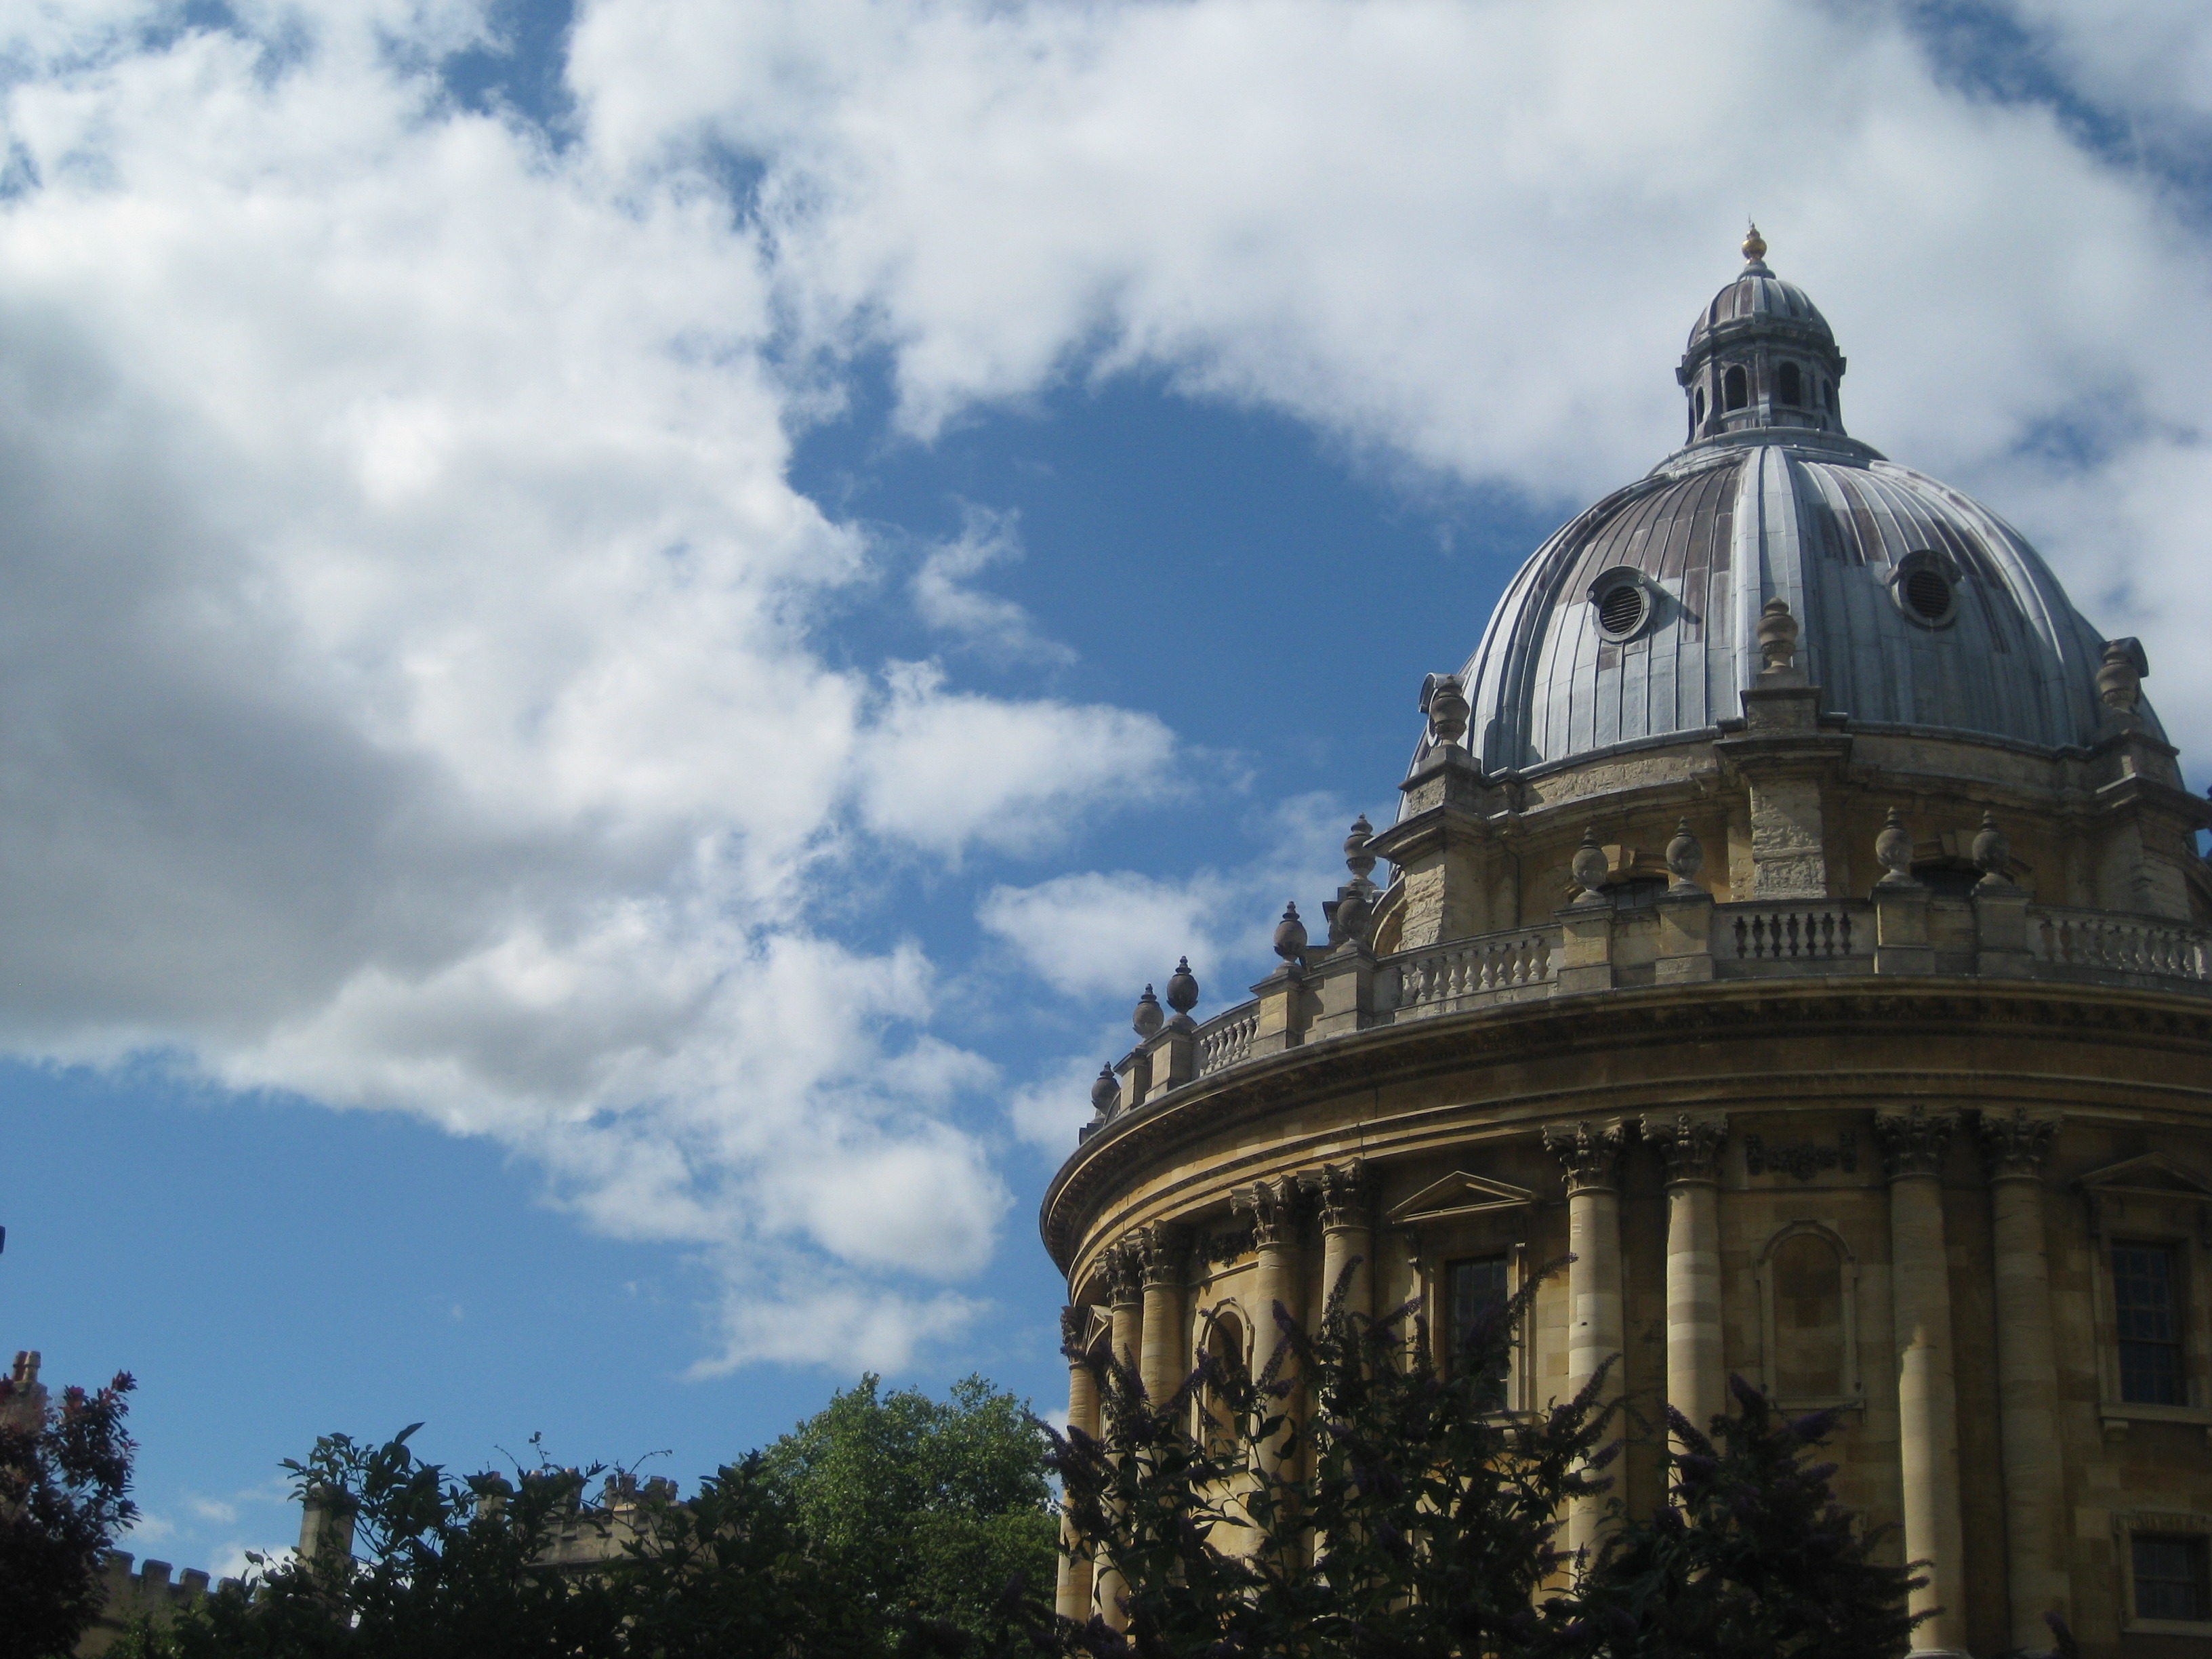
cloud, sky, cityscape, tower, landmark, england, theatre, dome, oxford, domed, consistency with the